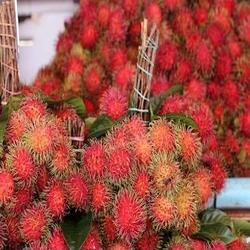
Label: Rambutan